Tzamarot Ayalon

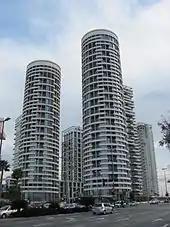
Yoo Towers as seen in 2010

Yoo Tel Aviv is a complex of two skyscrapers completed in 2007. The two towers, named Yoo Tel Aviv 1 and Yoo Tel Aviv 2, became some of Tel Aviv's most recognizable structures, and ranked among Israel's tallest buildings, with Tower 2 being the ninth-tallest building in the country when built, and Tower 1 being the twelfth-tallest. The towers are and high, respectively, and combined they include over 300 residential units.